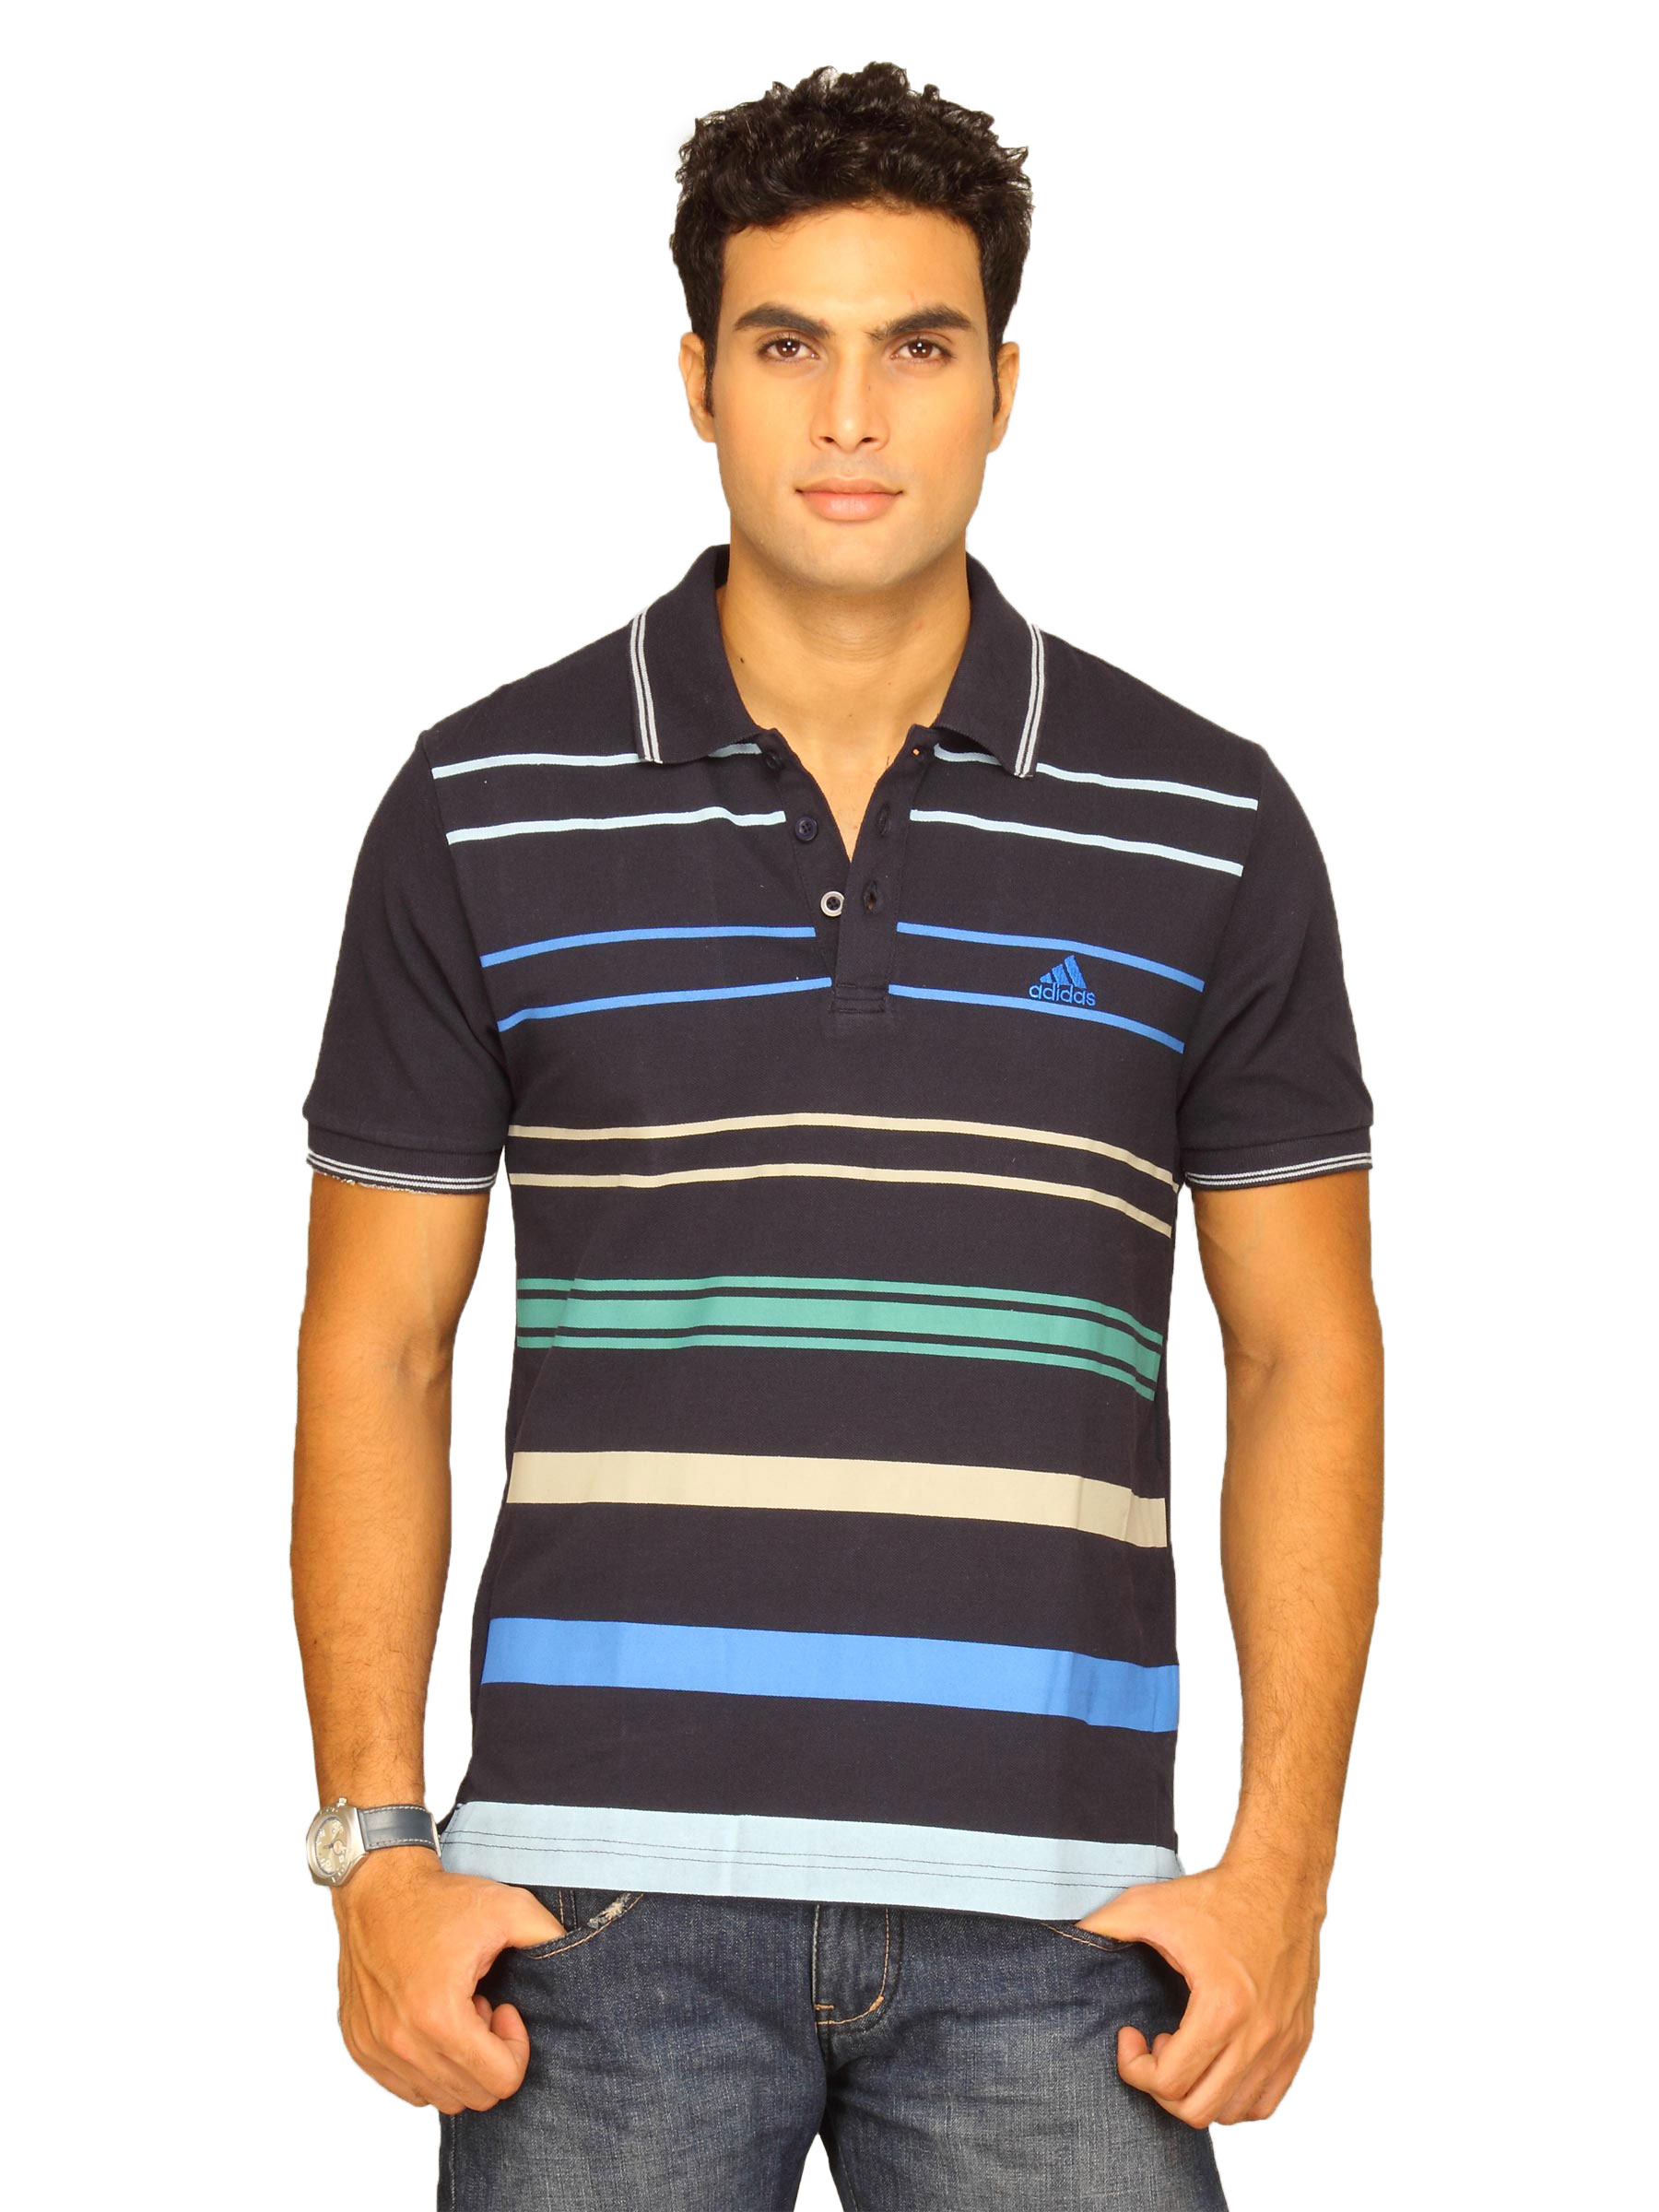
ADIDAS Men's Navy Blue Polo T-shirt
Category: Apparel / Topwear / Tshirts
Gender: Men
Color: Navy Blue
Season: Summer 2011
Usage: Sports